Between Two Women (1945 film)

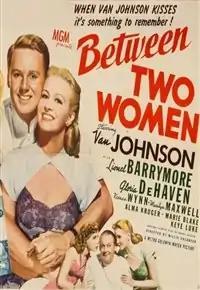
Theatrical release poster

Between Two Women, made in 1945, was the sixteenth film in the Dr. Kildare series. It was the fourteenth of fifteen in which Lionel Barrymore starred as Dr. Leonard B. Gillespie. The film following was "Dark Delusion" (1947), which was the last in the Dr. Kildare series released by Metro-Goldwyn-Mayer (MGM). This was the last of Van Johnson's character, Dr. Randall 'Red' Adams, also seen in three previous Kildare films.